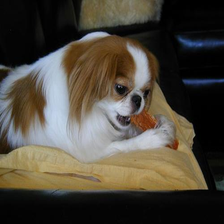
Species: dog
Breed: japanese chin